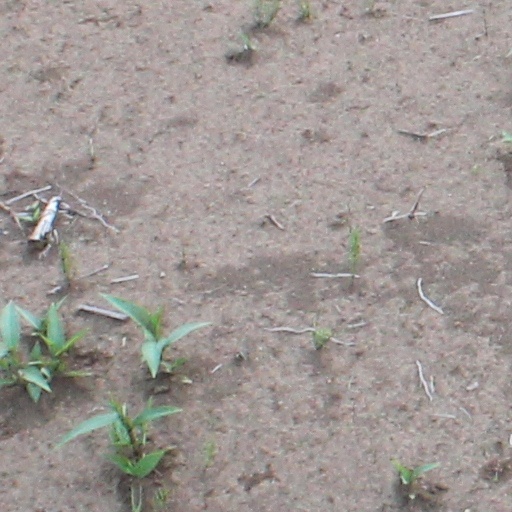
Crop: wheat